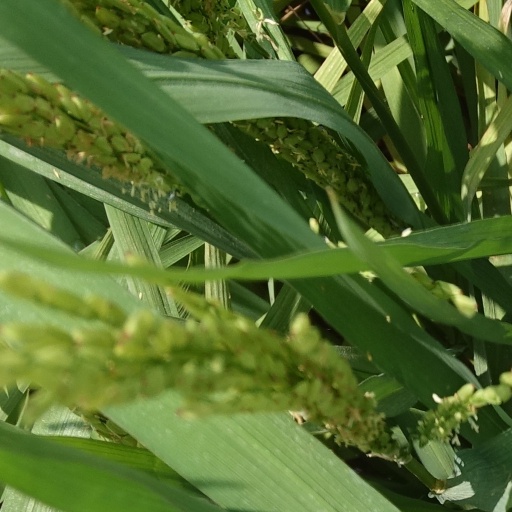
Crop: rice